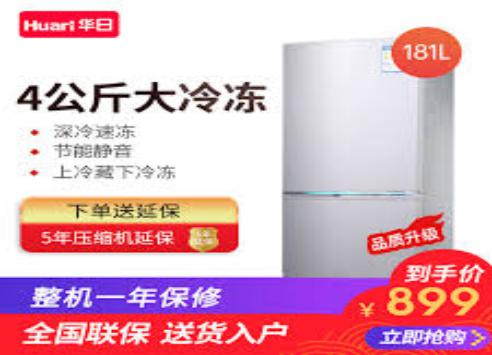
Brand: huari appliance
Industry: Electronic